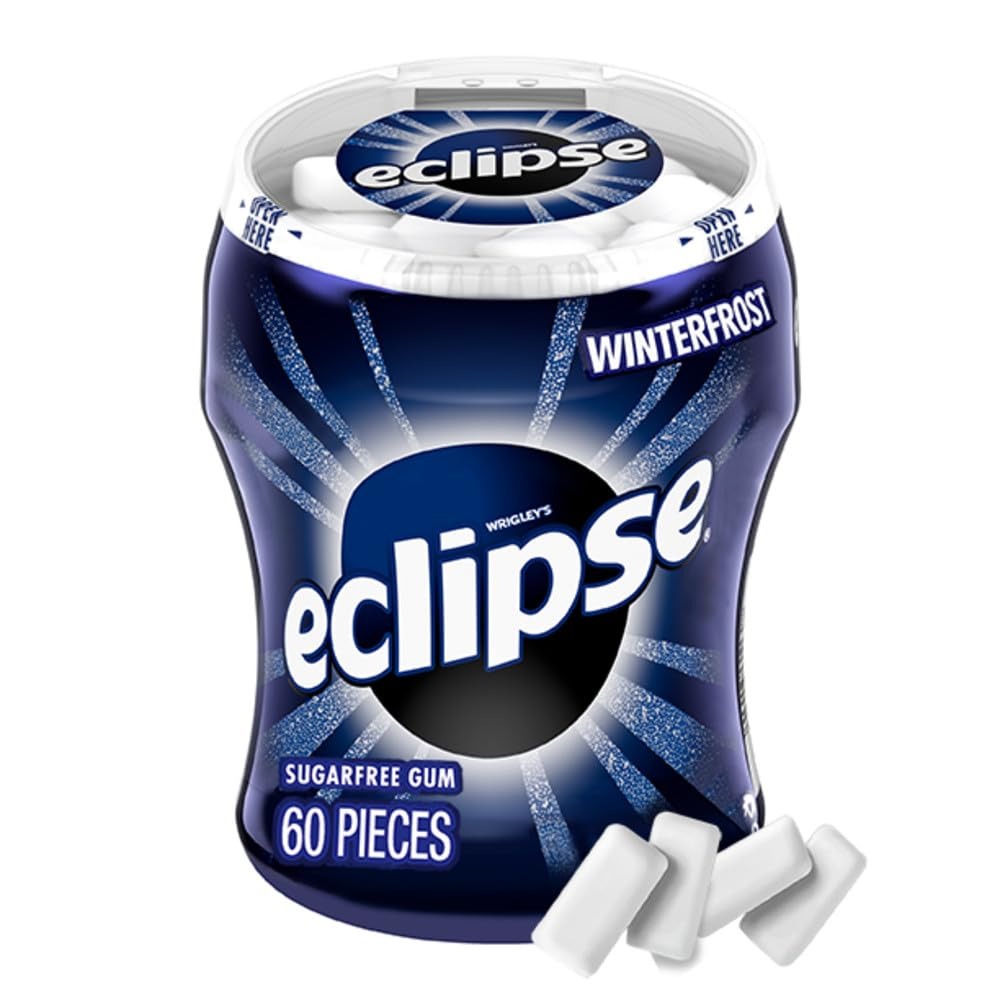
Item Name: ECLIPSE Sugar-Free Gum Winterfrost, Chewing Gum Sugar Free in 60 ct Pack, Bulk
Bullet Point 1: FRESH BREATH ANYTIME: ECLIPSE Winterfrost Gum gives you incredibly fresh breath
Bullet Point 2: SMOOTH MINT FLAVOR: Enjoy the smooth mint flavor of winterfrost with this chewing gum bulk
Bullet Point 3: SUGAR-FREE: Contains (1) 60 piece bottle of ECLIPSE Winterfrost Sugar-Free Gum pack, perfect for giving you fresh breath on-the-go
Bullet Point 4: CONVENIENT AND SHAREABLE: Keep a gum pack in your pocket or car so you're ready to offer fresh breath or share packs of gum with friends on any occasion
Bullet Point 5: CRISP OUTER SHELL: ECLIPSE gum offers a burst of fresh flavor inside a crisp outer shell this chewing gum is sure to refresh your day
Value: 60.0
Unit: Count

Price: 4.94